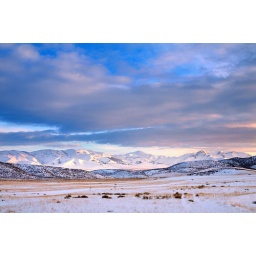
snowy mountains near the golden spike near sunset